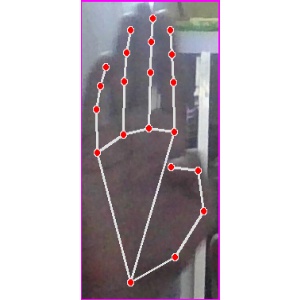
अक्षर: झ